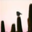
Label: bird